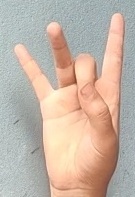
ASL sign: 8